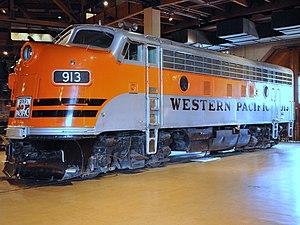
La série de locomotives diesel-électriques de 1 100 kW EMD F7 a été produite entre février 1949 et décembre 1953 par Electro-Motive Division of General Motors et General Motors Diesel.